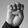
ASL letter: E